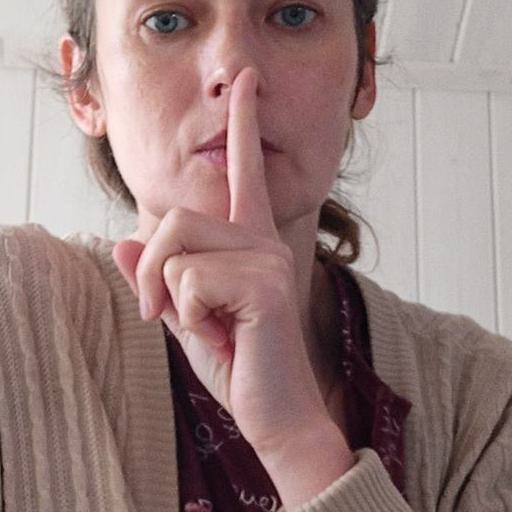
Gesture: mute